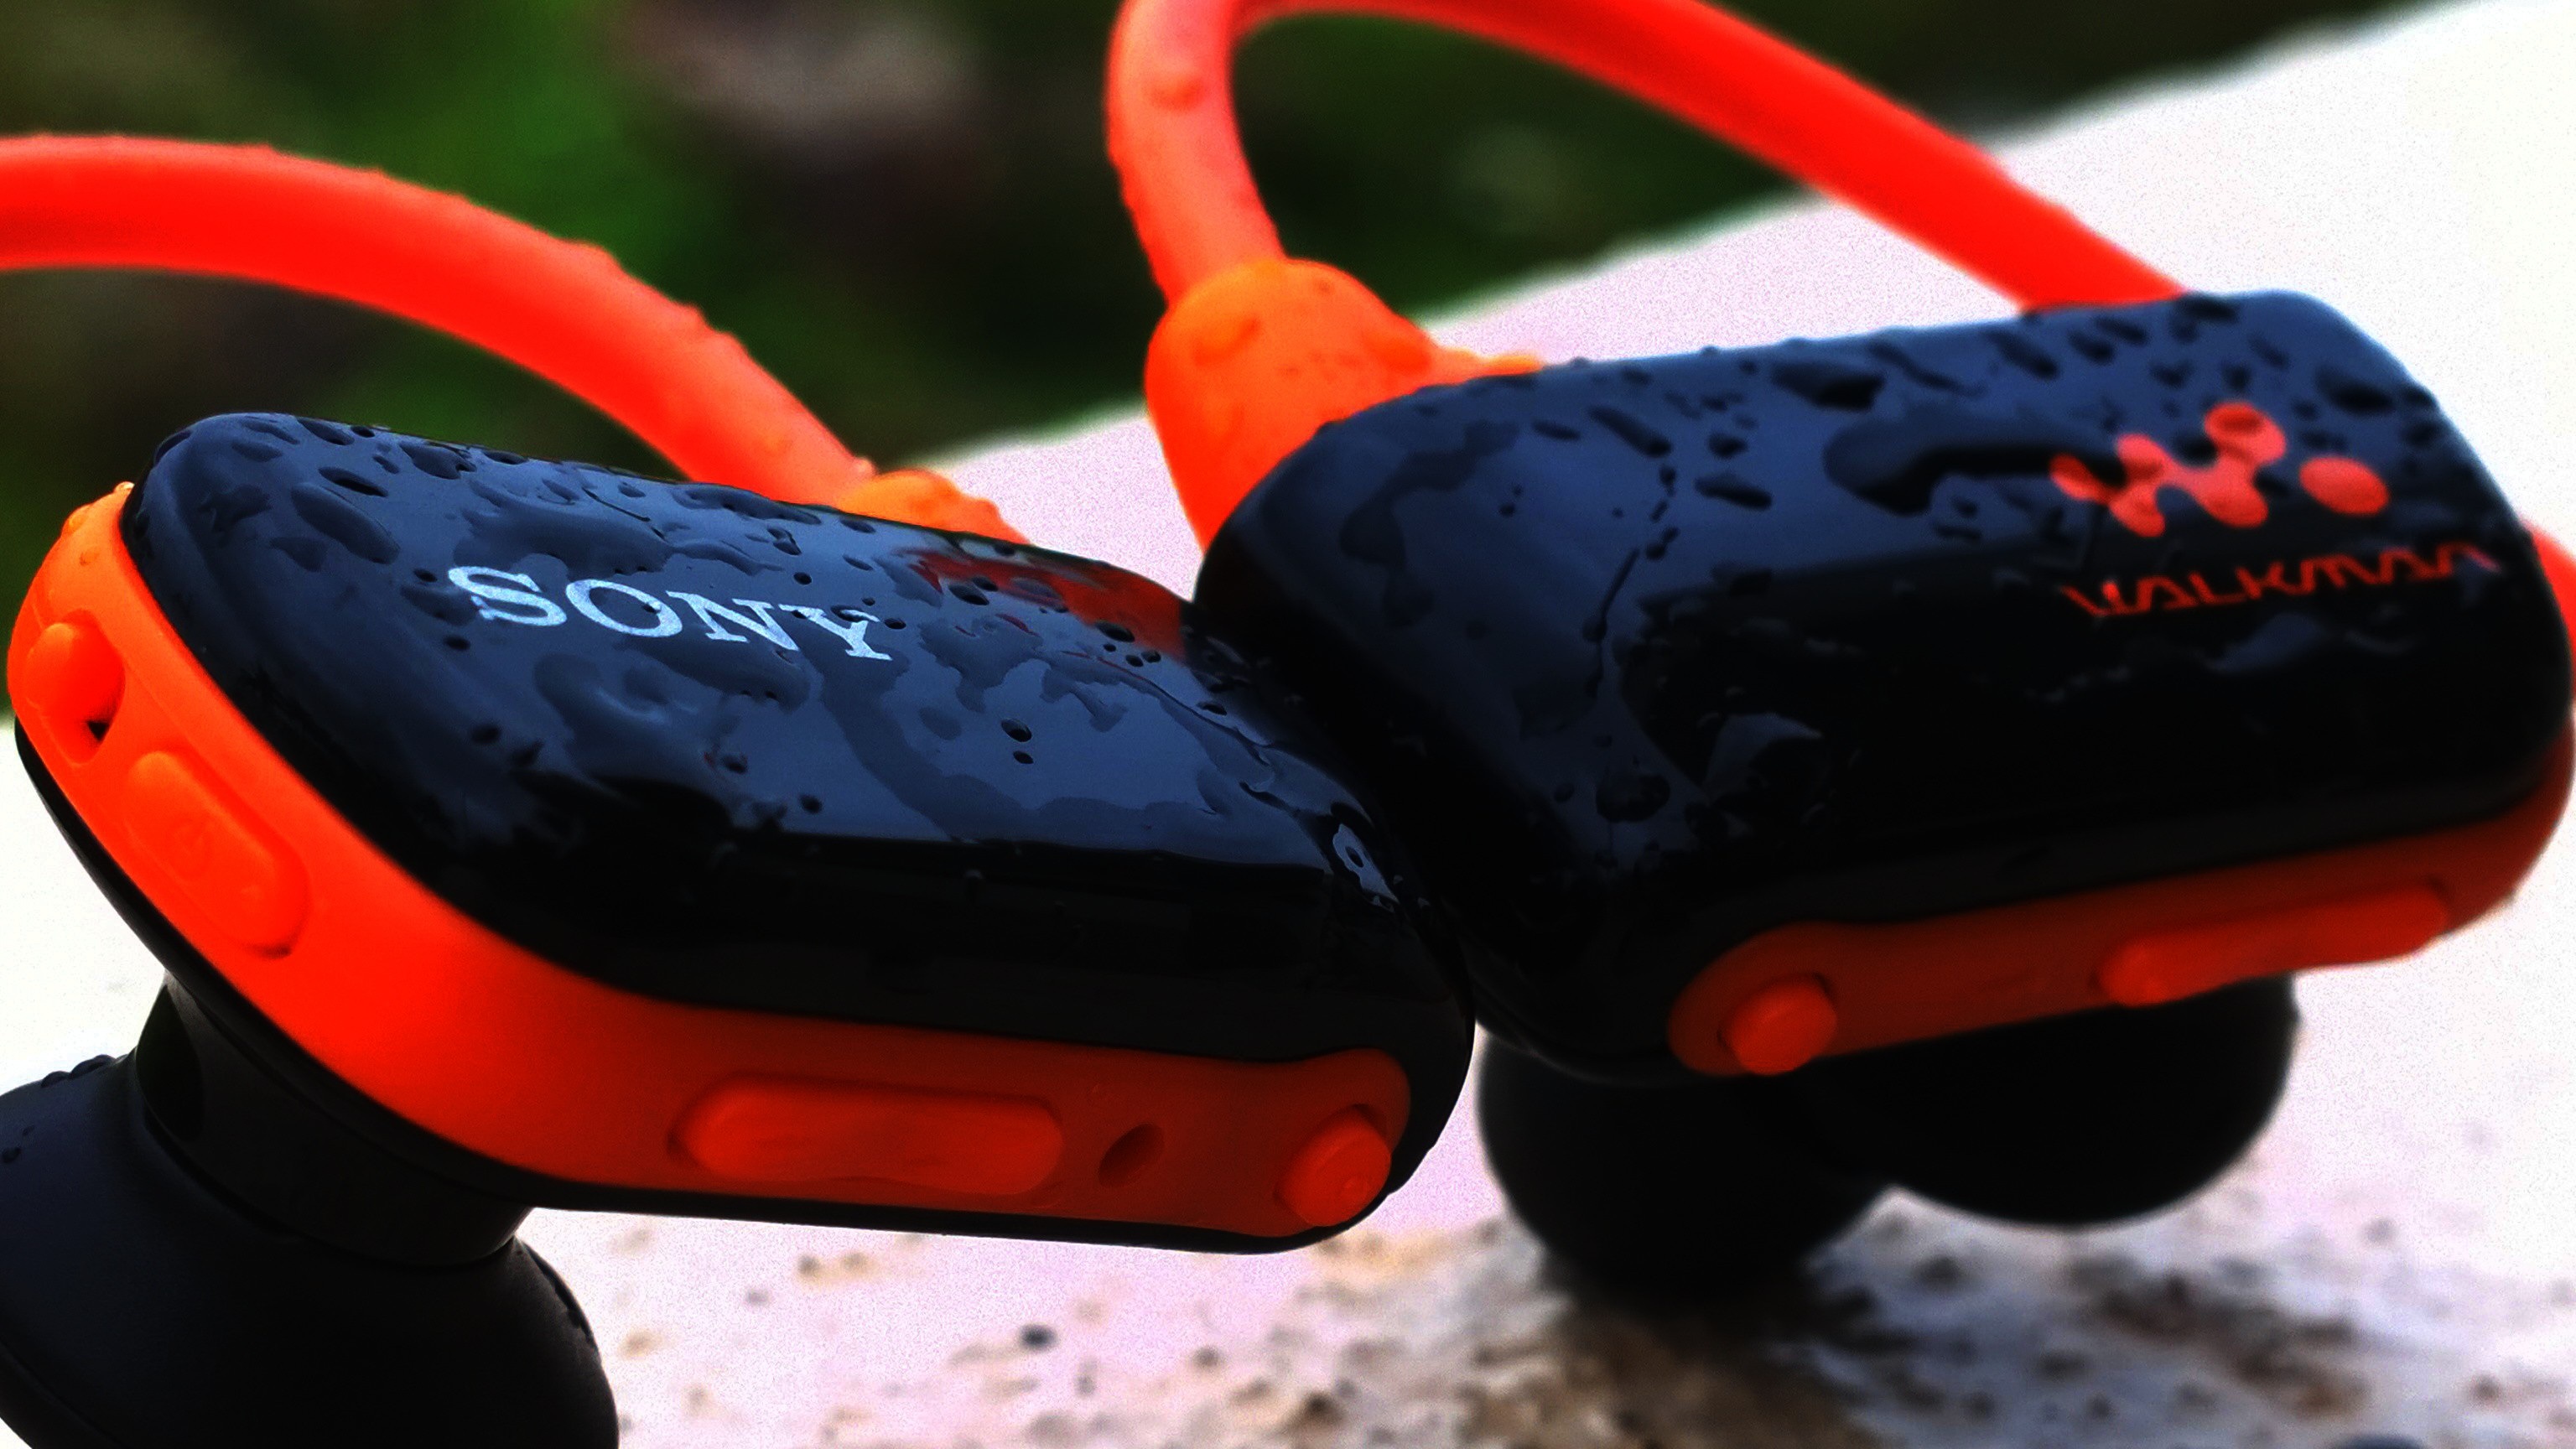
music, food, red, audio, headphones, footwear, sony, multimedia, earphones, listening, walkman, electronis